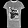
Label: T - shirt / top